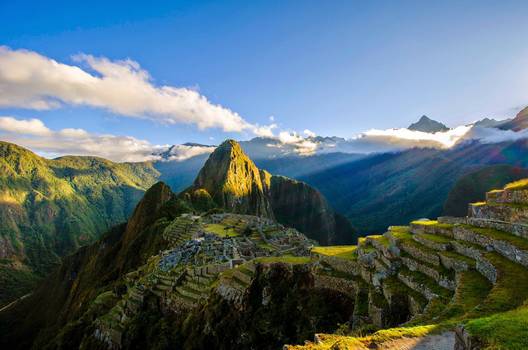
Label: No Watermark